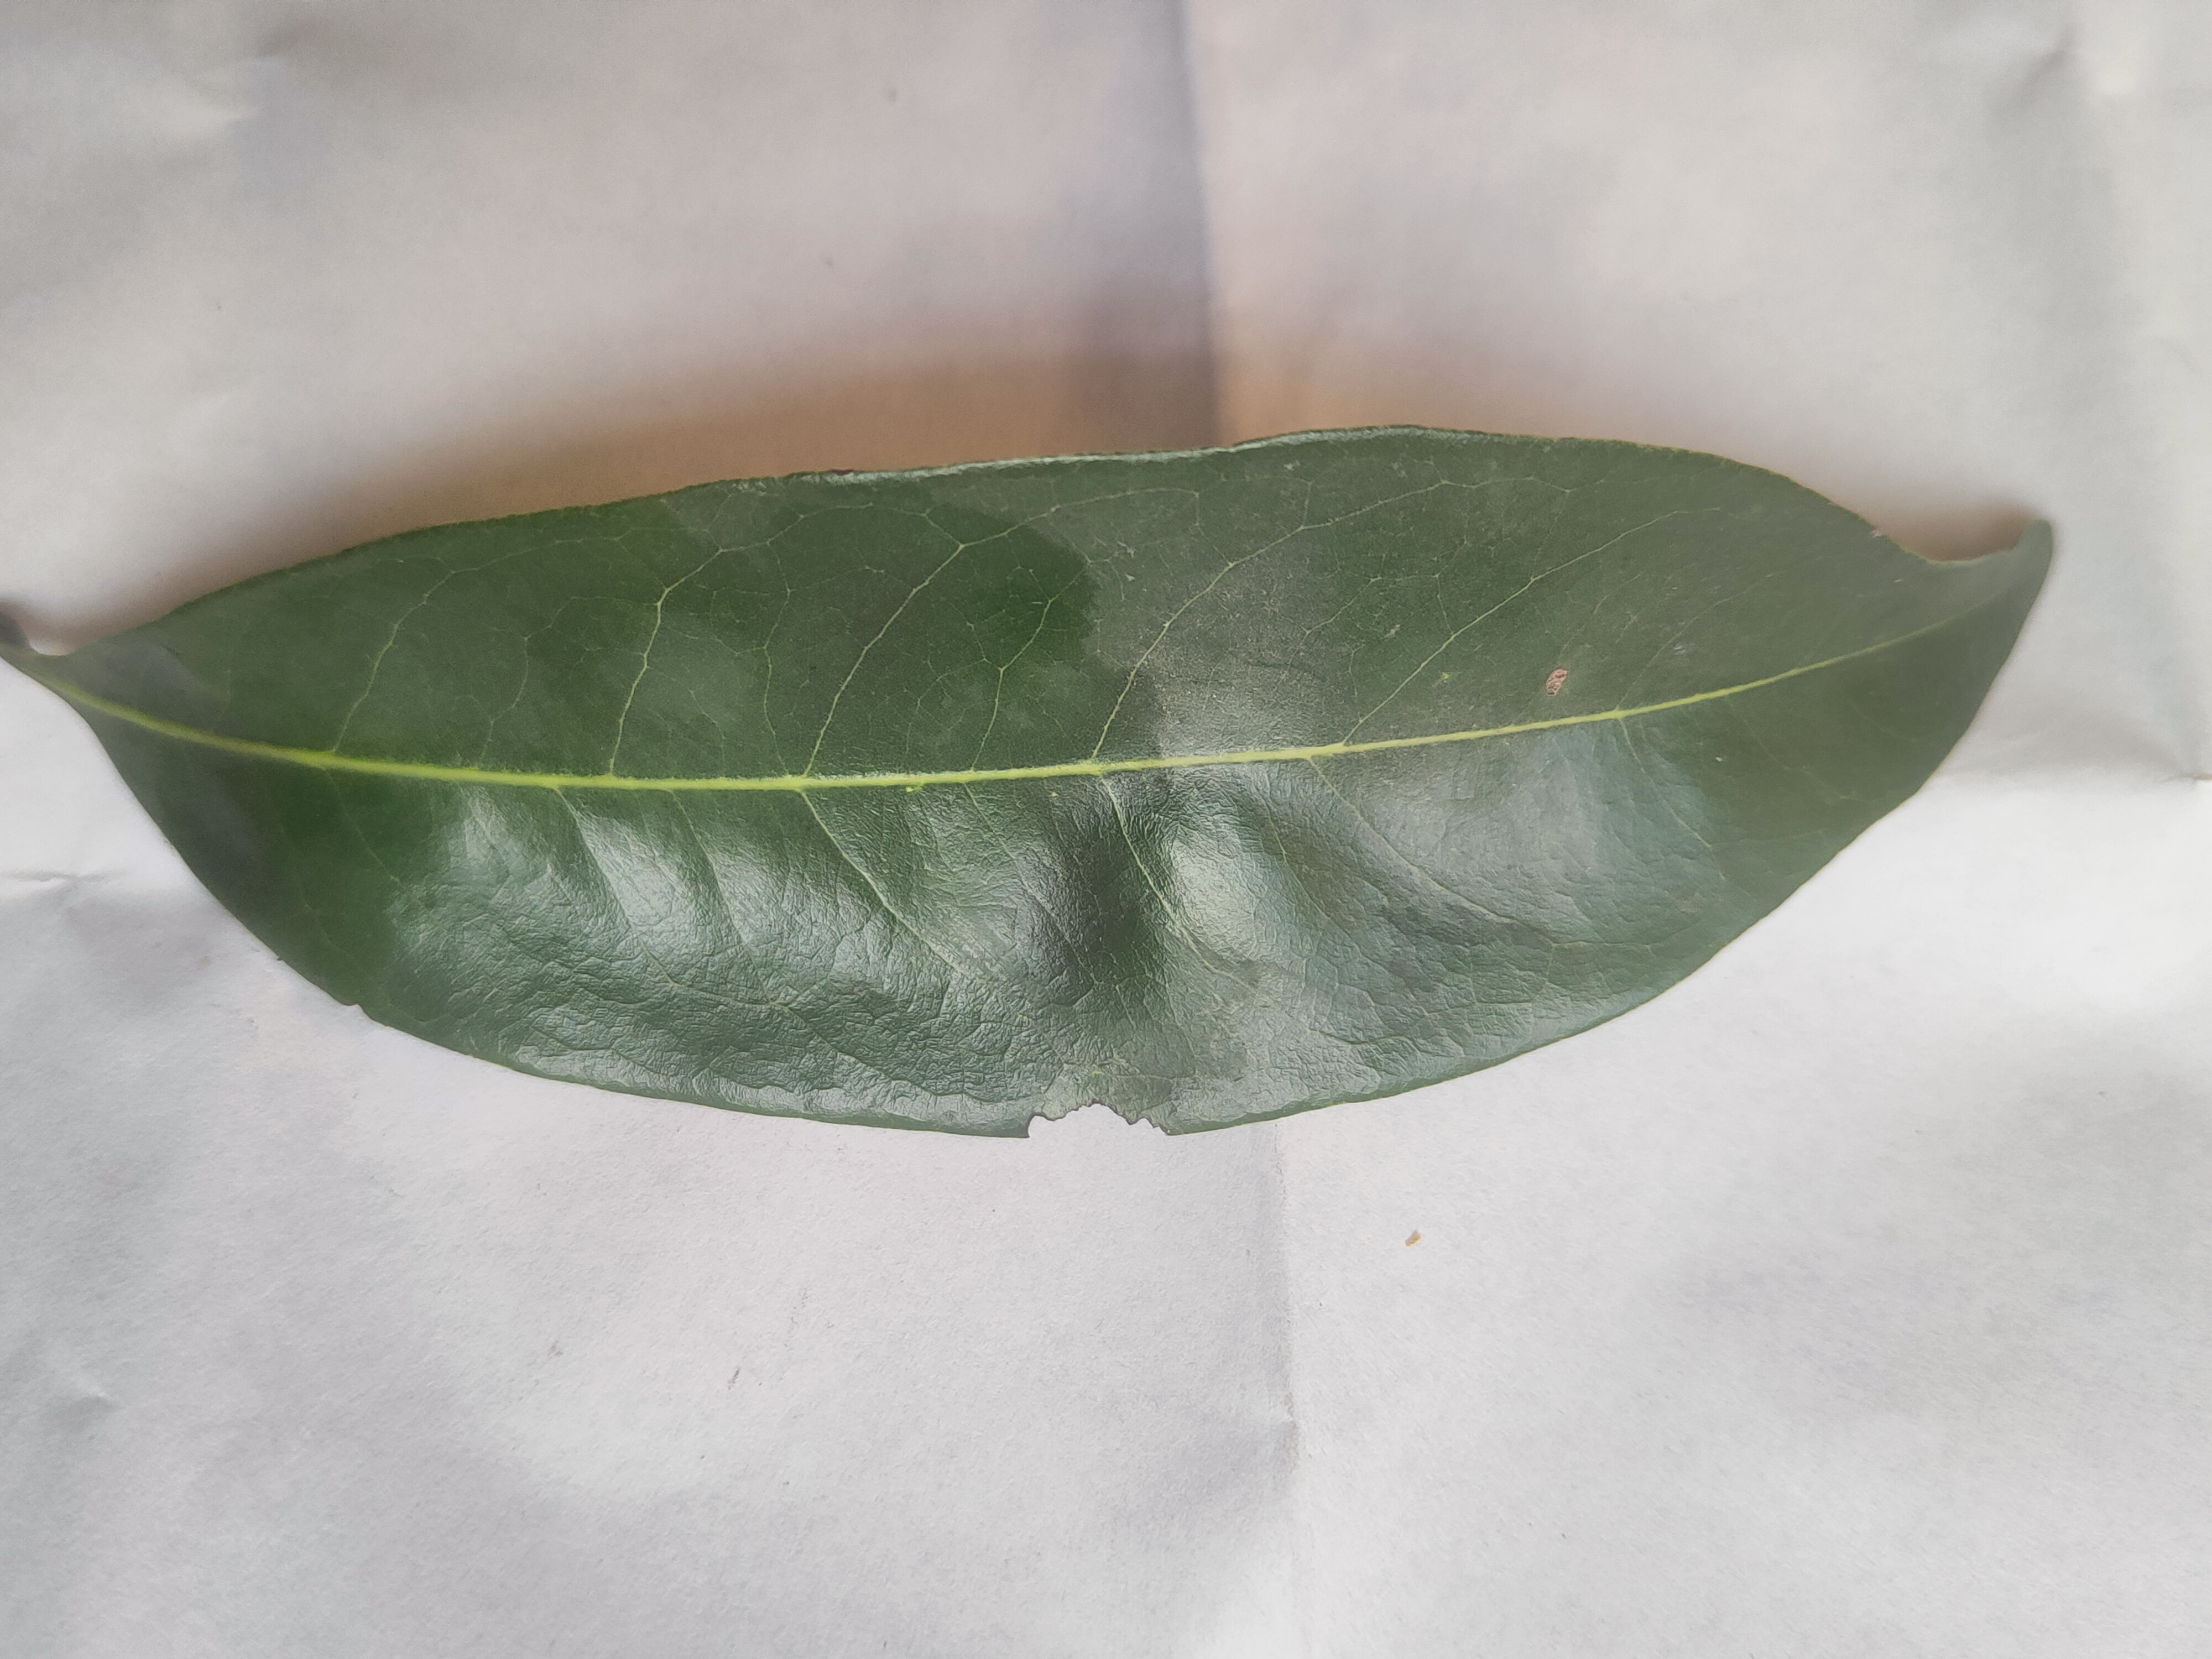
Leaf variety: Lychee